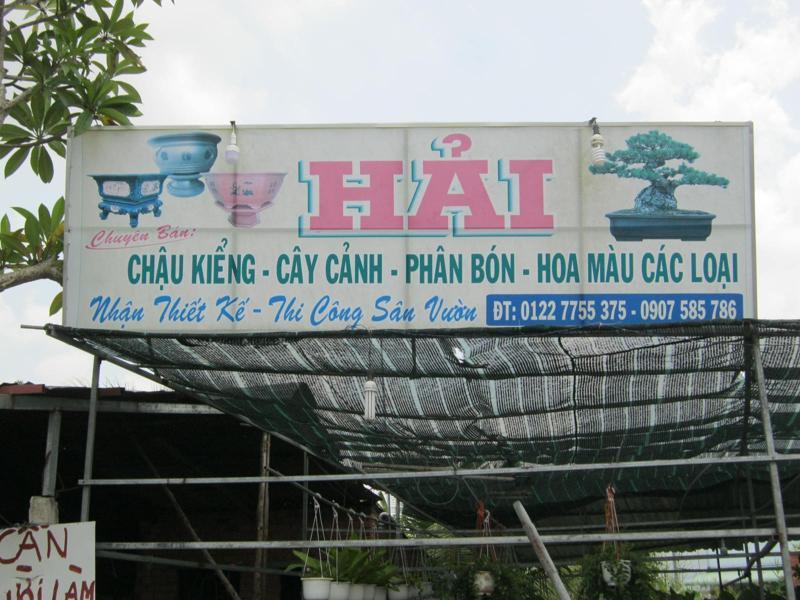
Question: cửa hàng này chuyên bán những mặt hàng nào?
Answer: cửa hàng này chuyên bán chậu kiểng, cây cảnh, phân bón, hoa màu